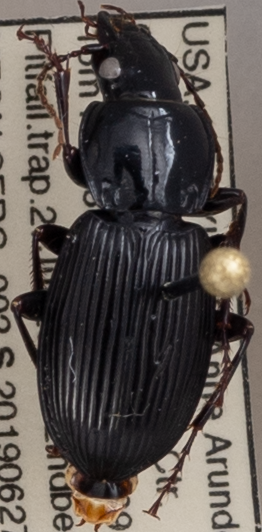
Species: Pterostichus stygicus
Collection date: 2019-06-27
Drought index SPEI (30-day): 0.29
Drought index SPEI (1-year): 2.09
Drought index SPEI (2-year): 2.09